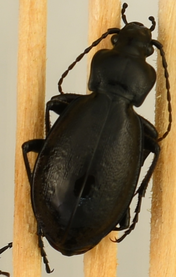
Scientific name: Carabus taedatus
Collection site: Niwot Ridge Mountain Research Station Site (NIWO), plot NIWO_008